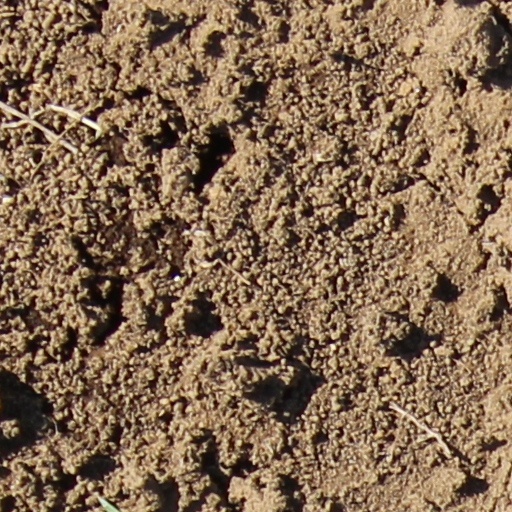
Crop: wheat